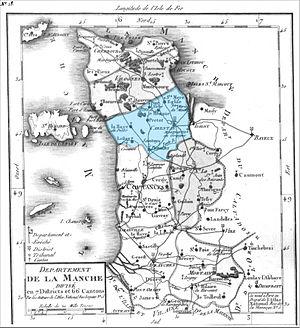
Localisation du district de Carentan sur une carte de la Manche en 1792.
Le district de Carentan est une ancienne division territoriale française du département de la Manche de 1790 à 1795.